Describe the emotion expressed in this image:  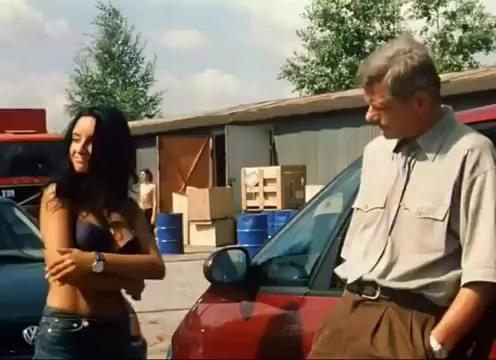
This person displays Fear, valence and arousal with low intensity.